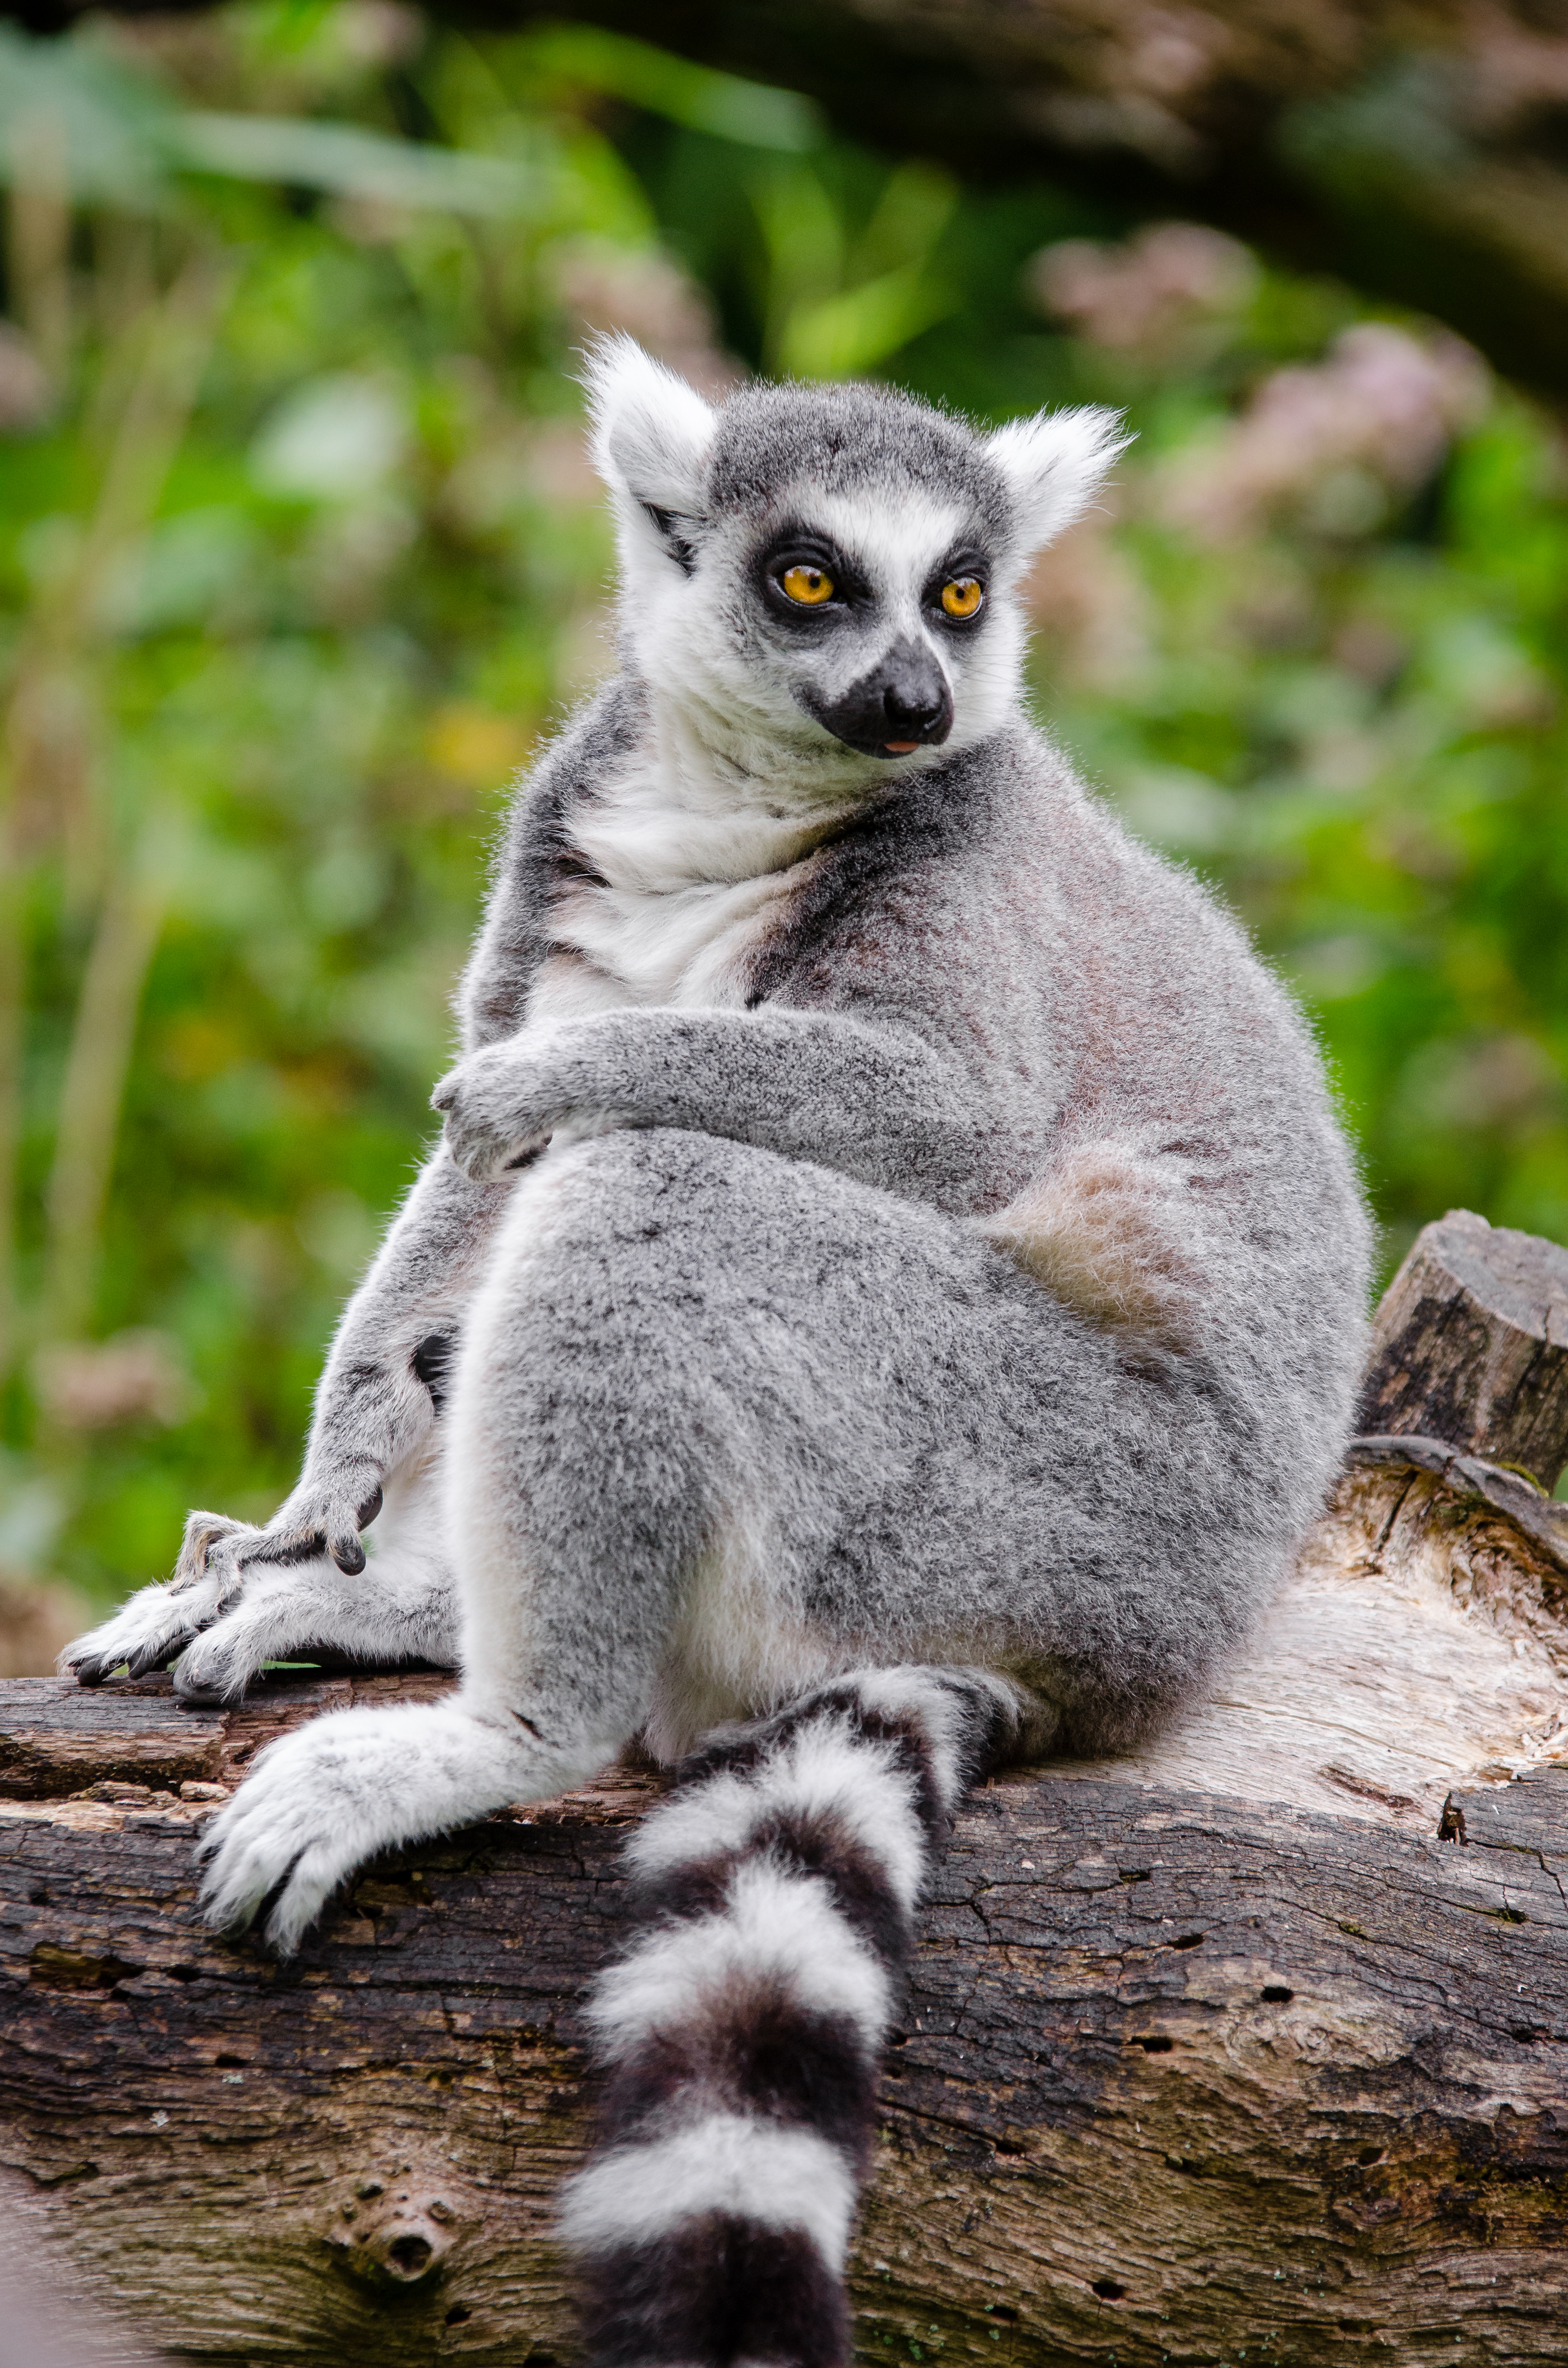
nature, animal, wildlife, zoo, mammal, fauna, primate, whiskers, madagascar, vertebrate, lemur